City Thameslink railway station

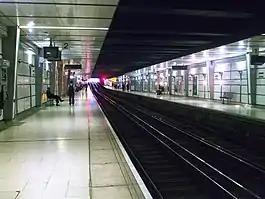
Looking south from the station

City Thameslink is a central London railway station within the City of London, with entrances on Ludgate Hill and Holborn Viaduct. The station is on the Thameslink route between to the south and to the north.